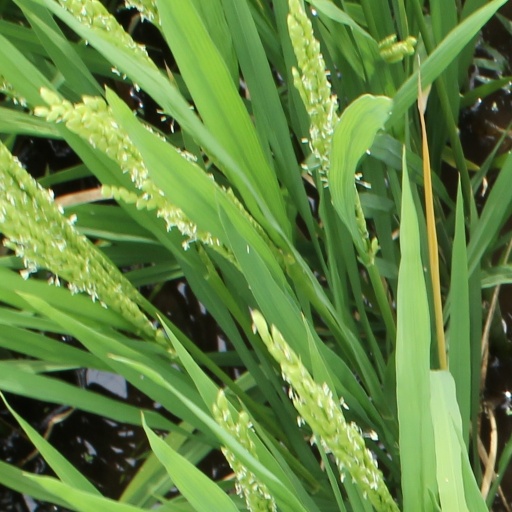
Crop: rice